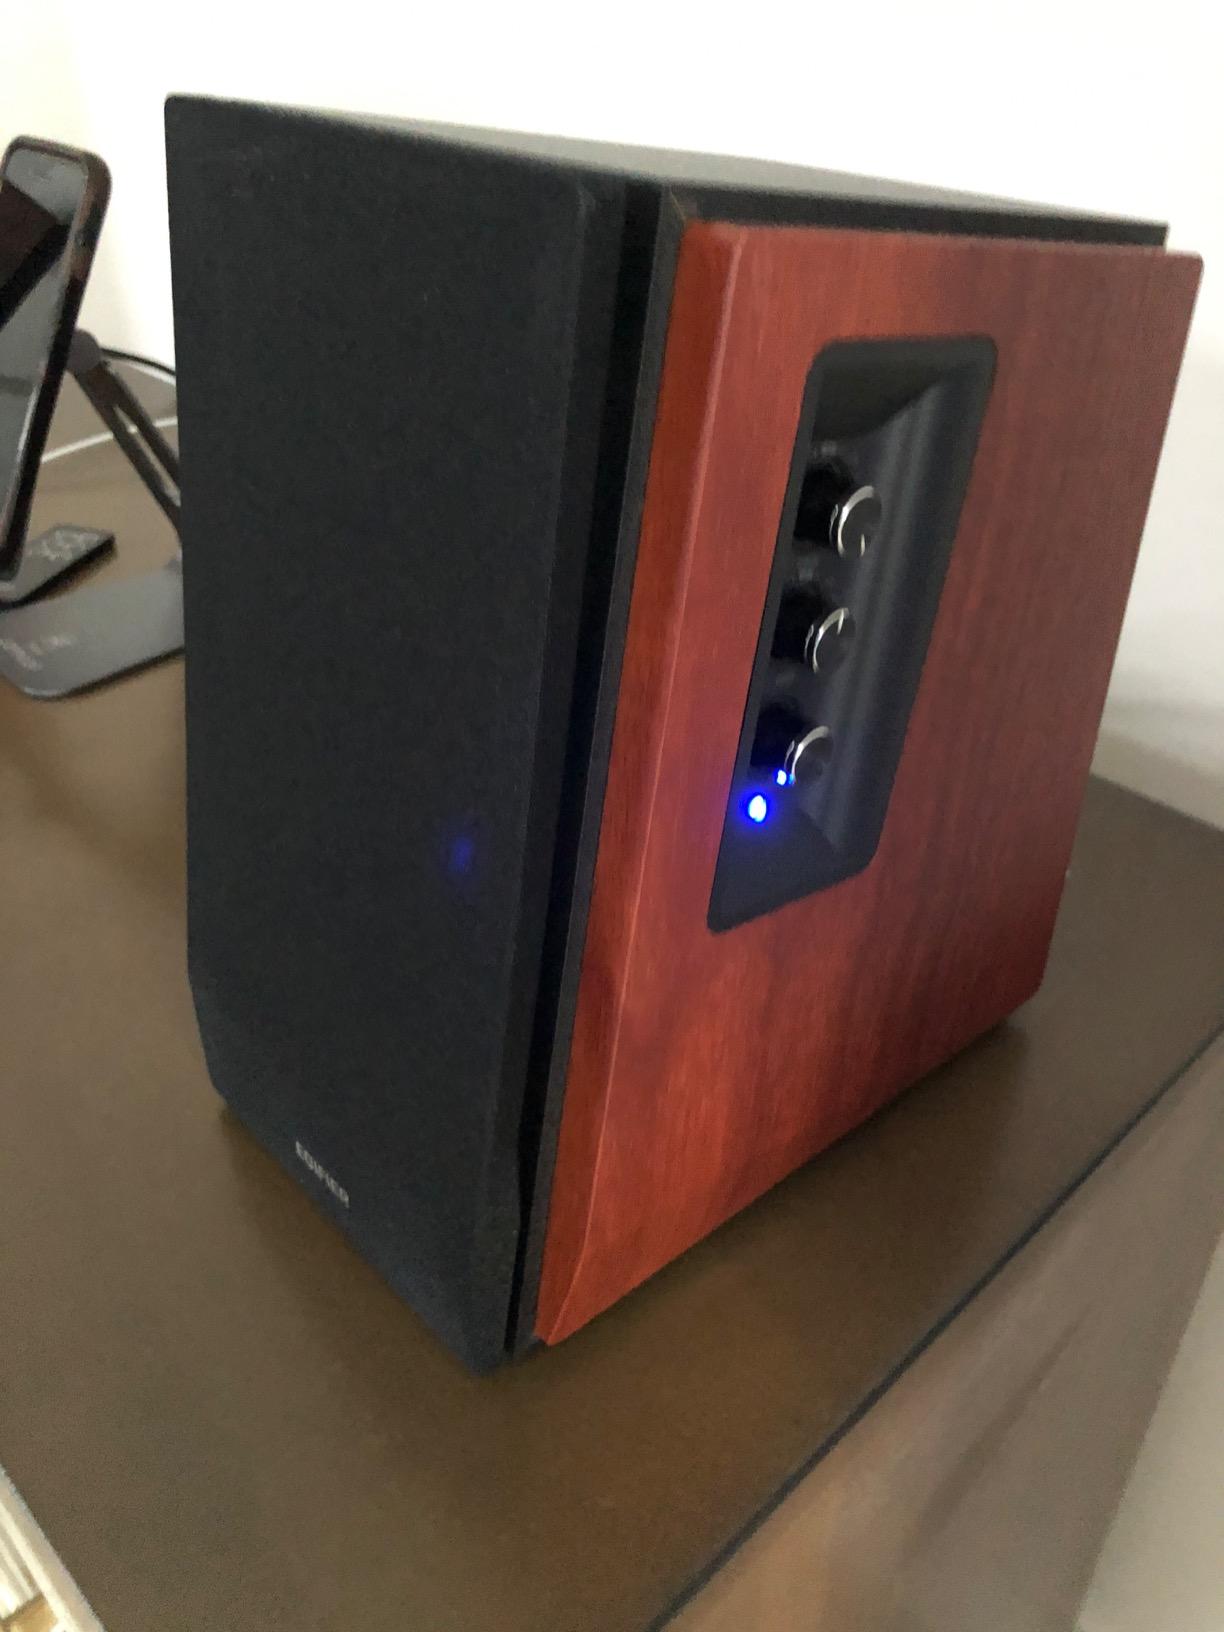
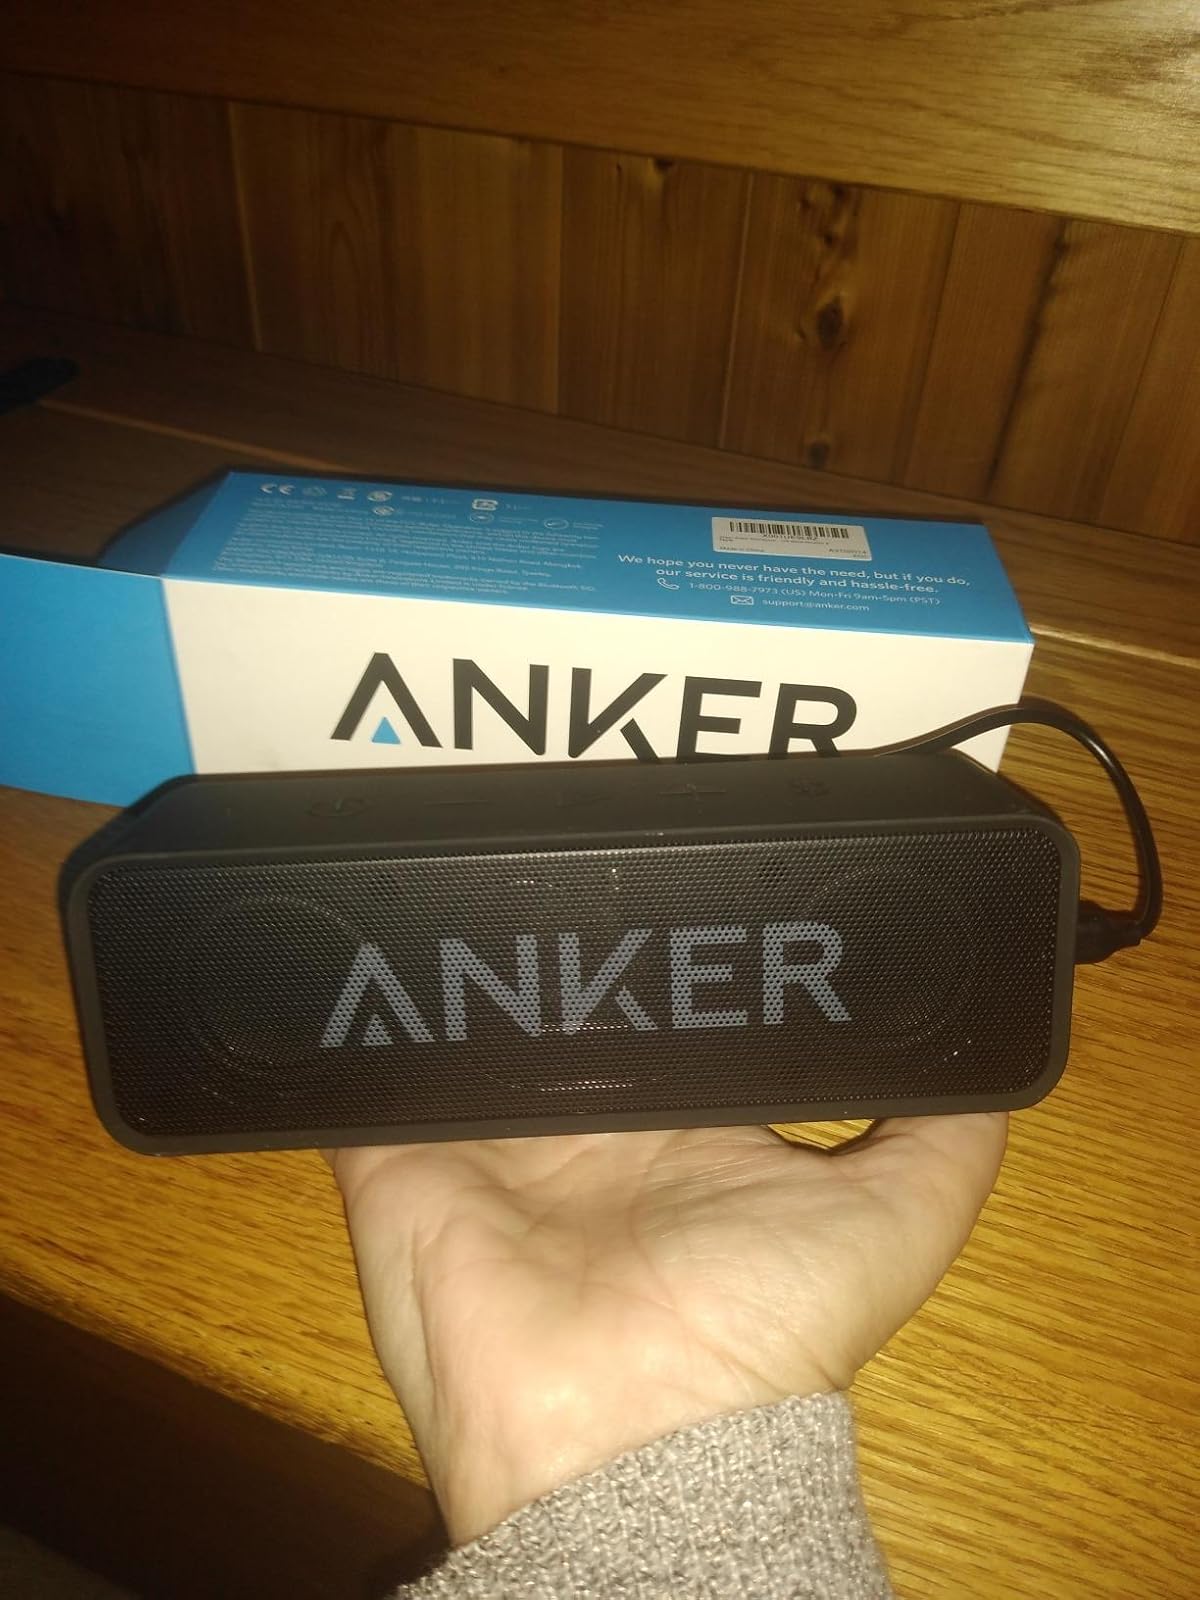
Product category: speaker
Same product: no